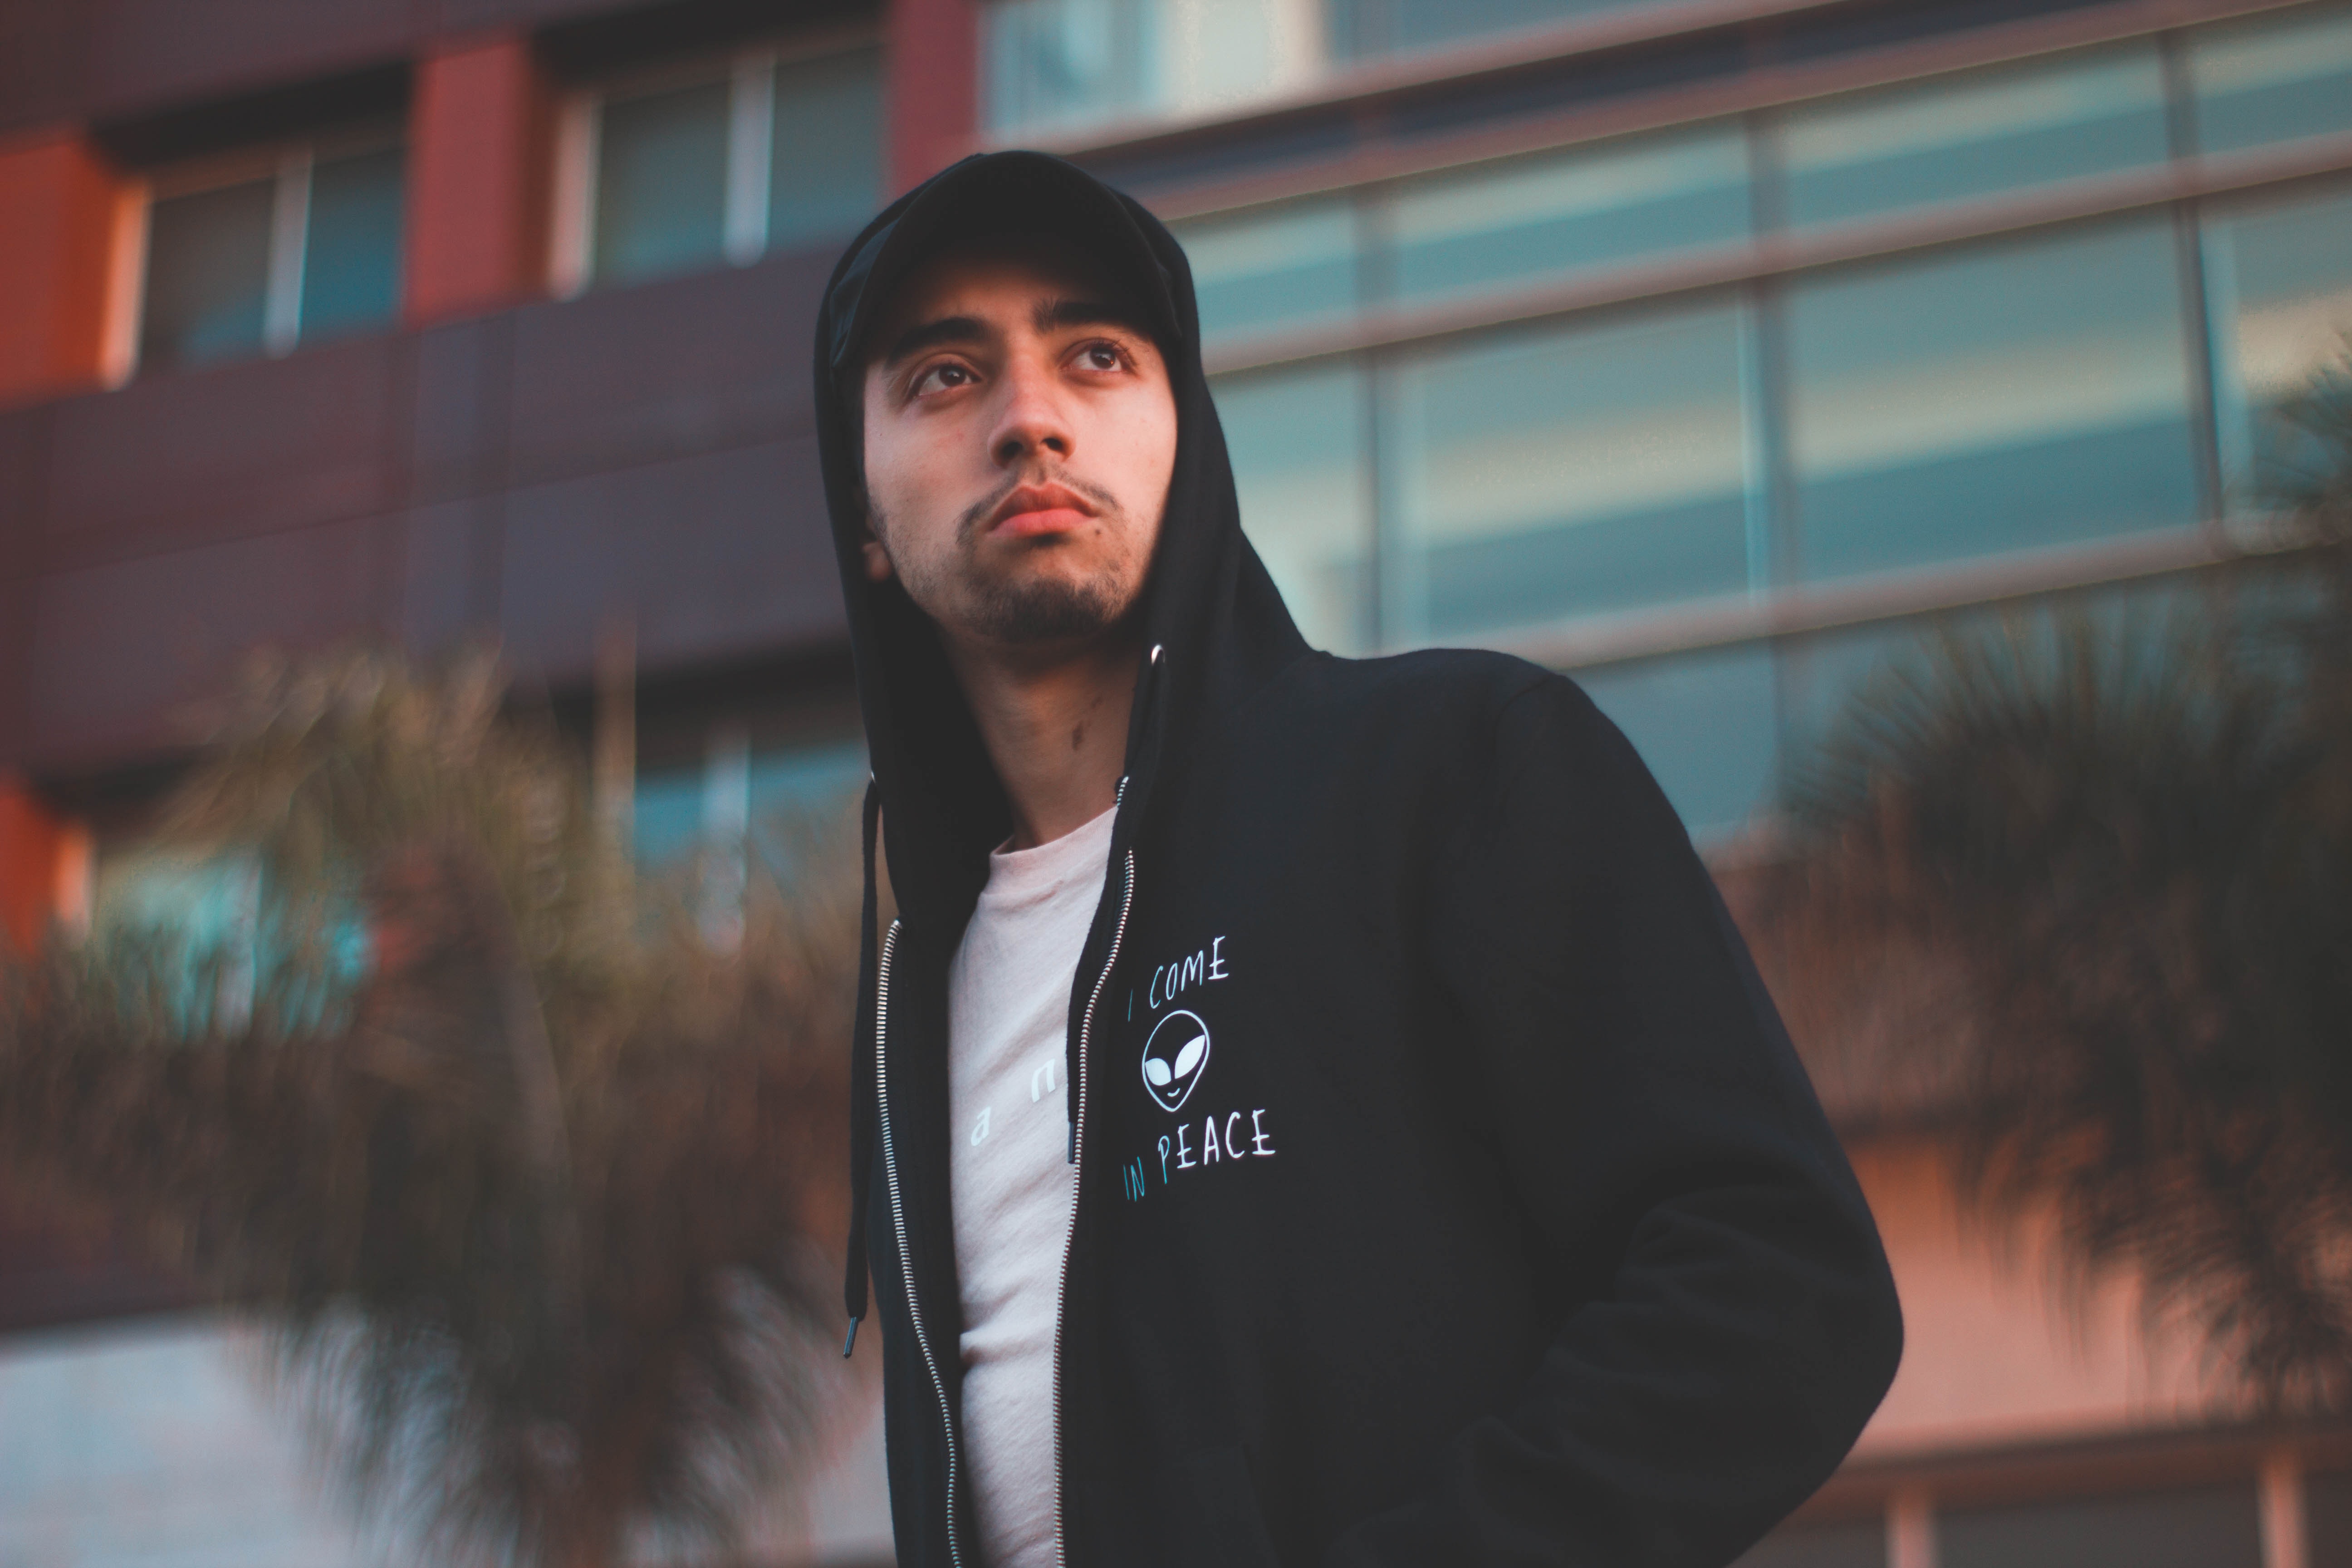
hair, facial hair, beard, forehead, cool, photography, outerwear, moustache, black hair, t shirt, jacket